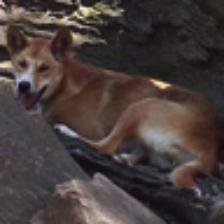
Label: NonHuman